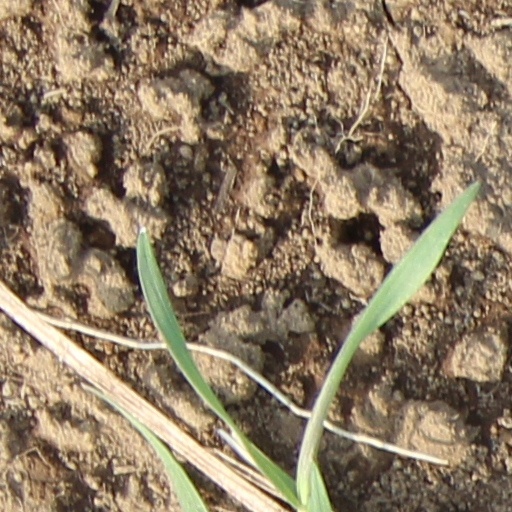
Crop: wheat